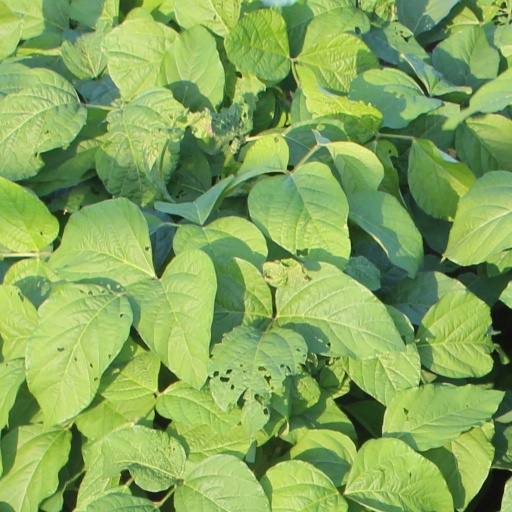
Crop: soybean